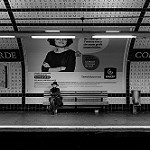
Scene: Outdoor